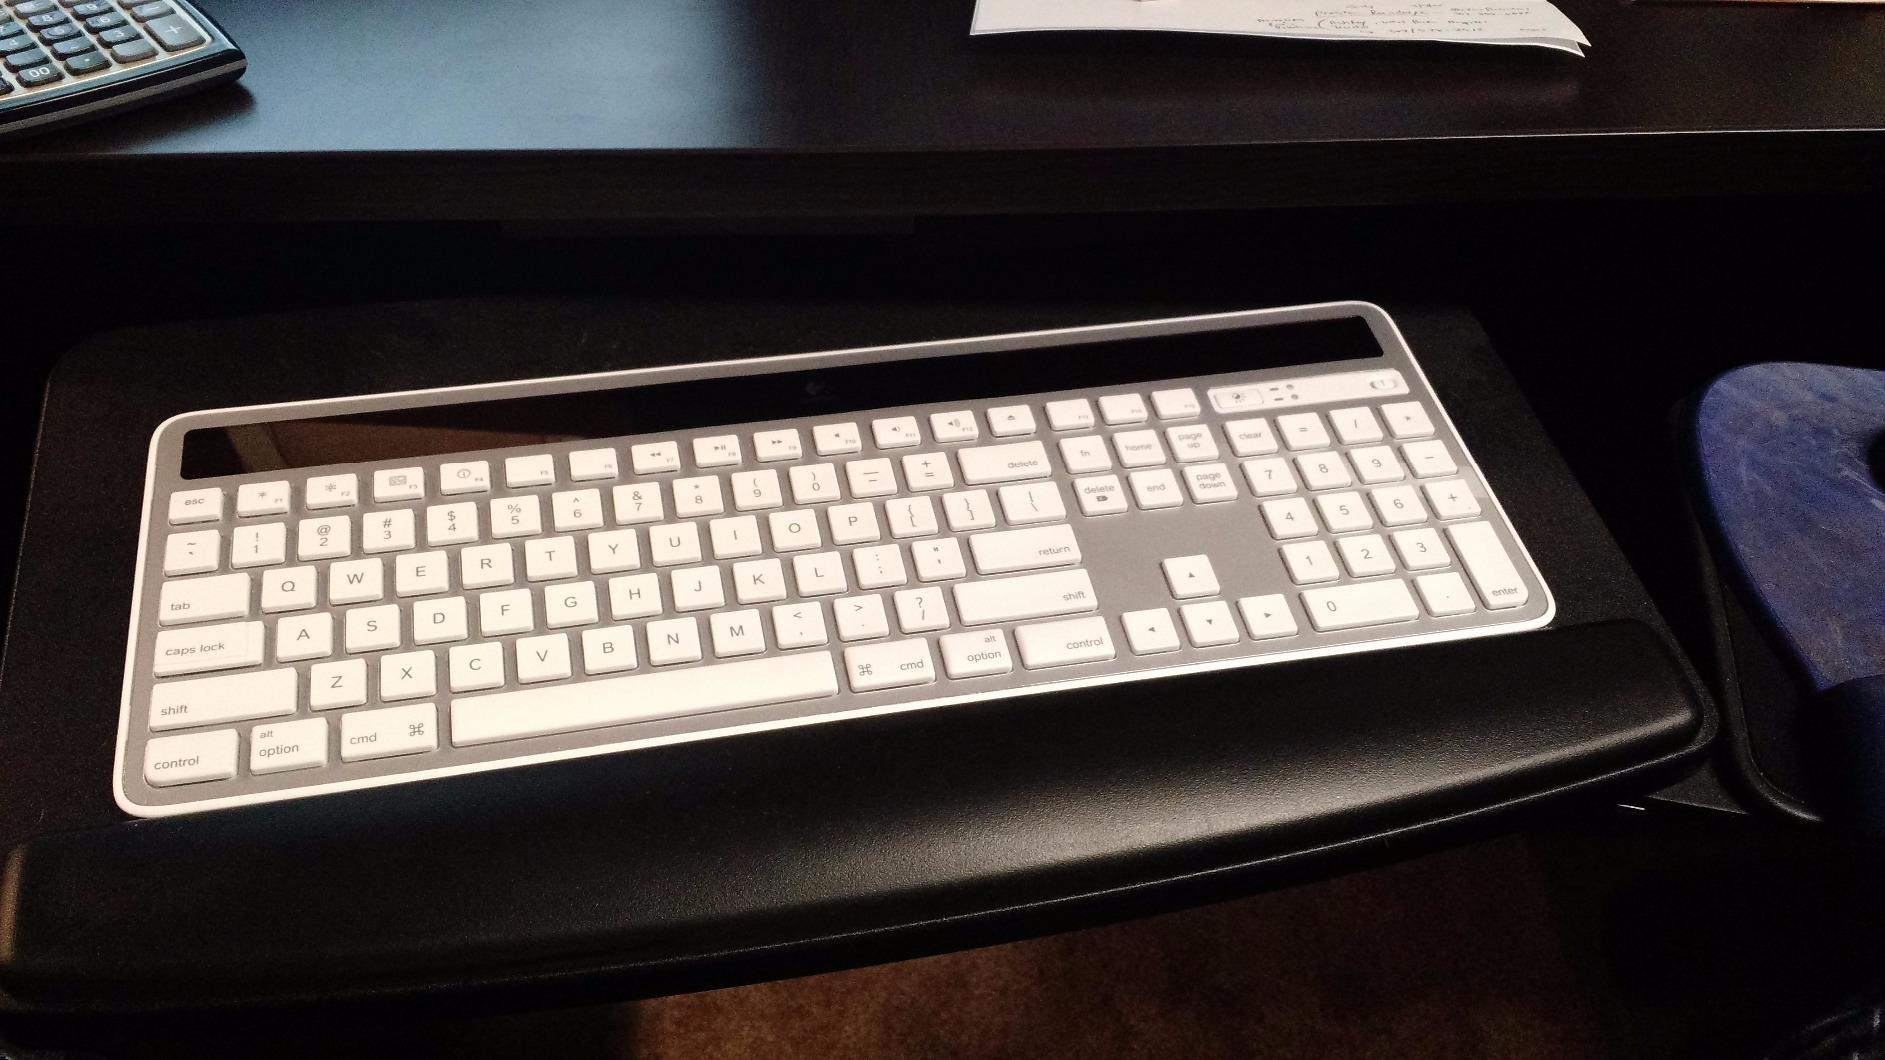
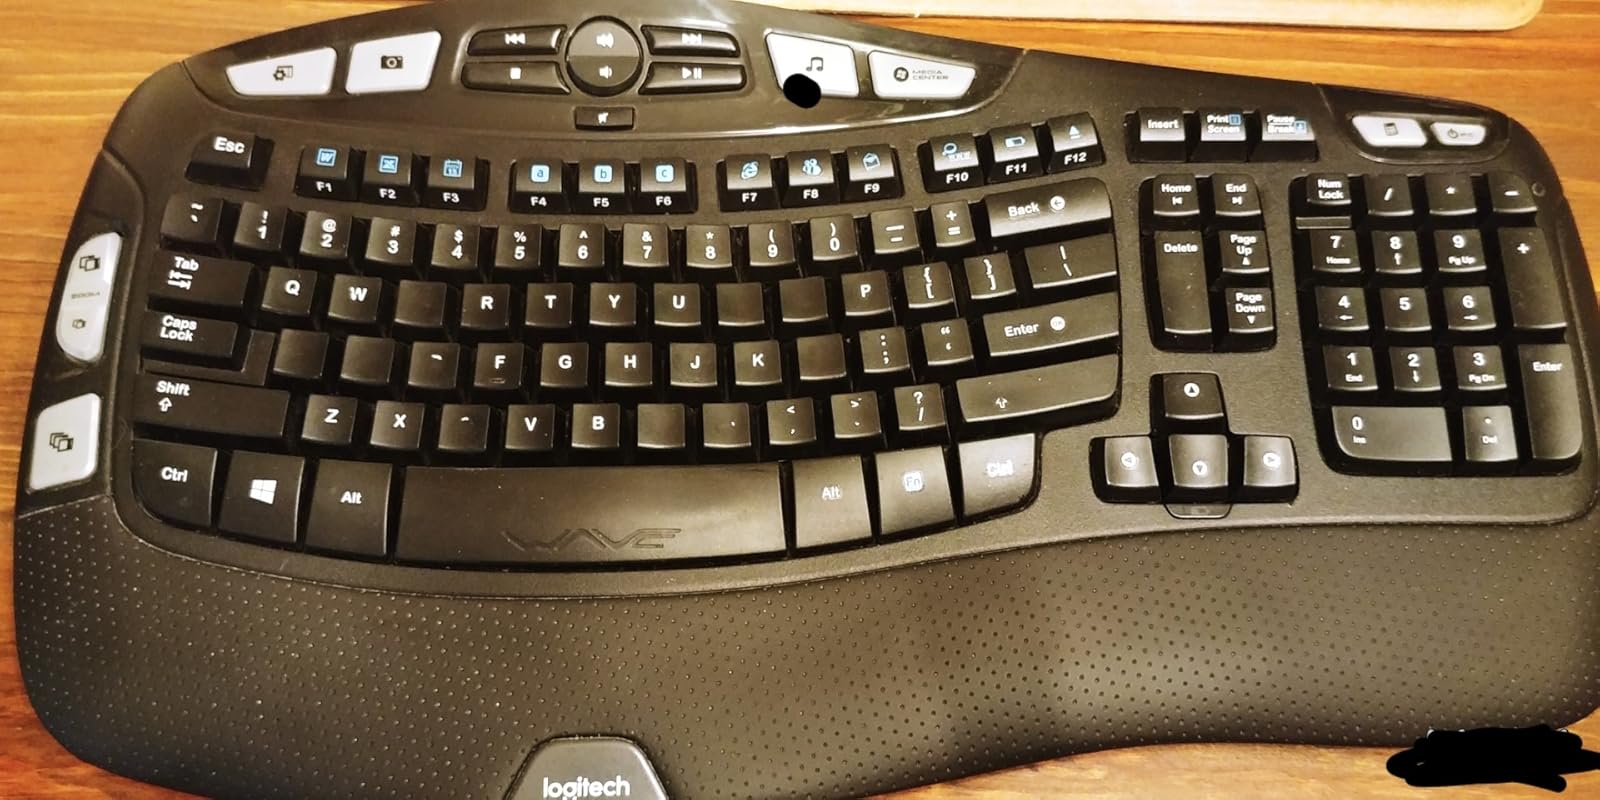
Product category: keyboard
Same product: no